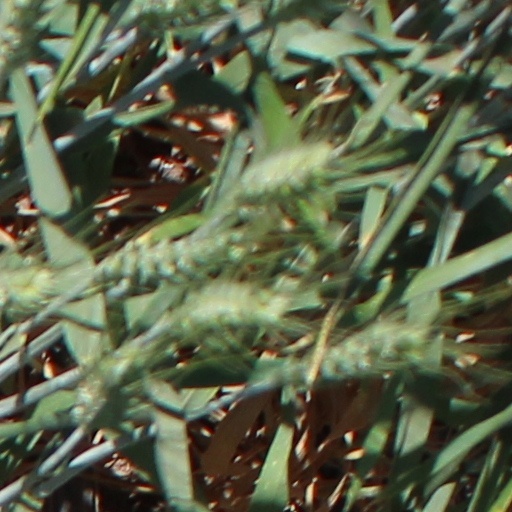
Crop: wheat